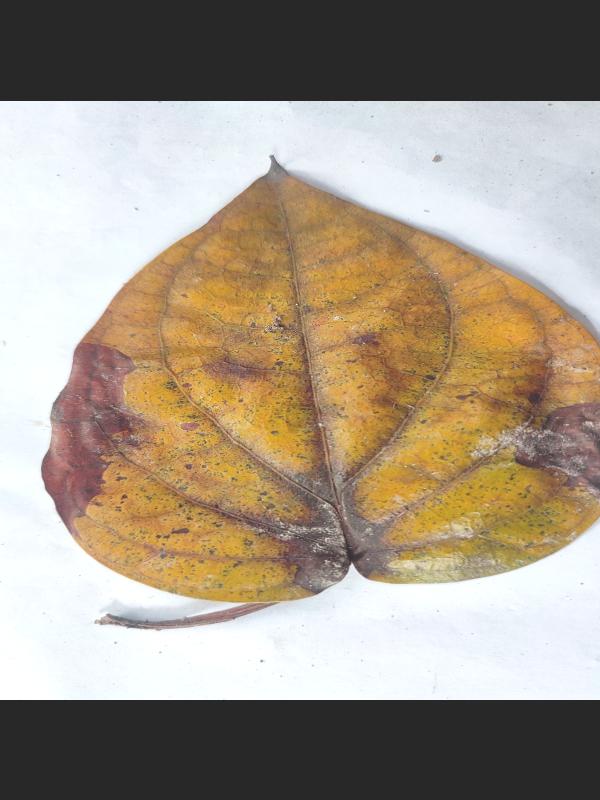
Label: Dried_Leaf